Kevin O'Connell (American football)

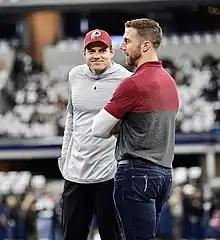
O'Connell, left, on the sidelines with Alex Smith prior to a game against the Dallas Cowboys, December 2019

On January 20, 2017, O'Connell was hired as the quarterbacks coach for the Washington Redskins under head coach Jay Gruden. In 2019, with Bill Callahan as the interim head coach, O'Connell was promoted to offensive coordinator. After the 2019–20 regular season, he was not retained by incoming new head coach Ron Rivera.